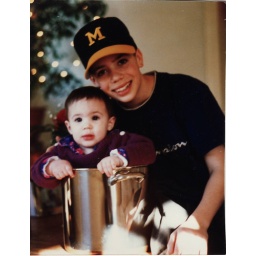
You still find that boy in the kitchen 9 times out of 10!